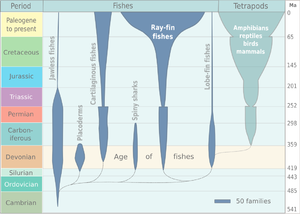
L'histoire évolutive des poissons a commencé il y a environ 530 millions d'années, durant l'explosion cambrienne. Les premiers poissons sont représentés par un groupe de petits vertébrés sans mâchoire, des poissons cuirassés appelés ostracodermes. Les lignées de poissons sans mâchoires ont pour la plupart disparus. Un clade existant, formé par les lamproies, peut se rapprocher des anciens pré-poissons à mâchoire. Les premières mâchoires sont apparues chez les placodermes. La diversité des vertébrés à mâchoire peut indiquer l'avantage évolutif d'une mâchoire articulée. Les scientifiques ignorent si l'avantage d'une mâchoire est une plus grande force de morsure, l'amélioration de la respiration ou une combinaison de facteurs. L'évolution des poissons n'est pas étudiée comme un événement unique car les poissons ne représentent pas un groupe monophylétique mais un paraphylétique.